Ken Short

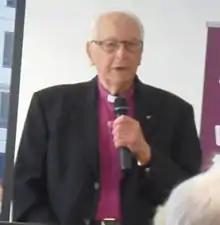
Short in 2010

Kenneth Herbert Short (6 July 1927 – 19 October 2014) was an Anglican bishop in Australia. He was the Bishop of Wollongong and then Bishop of Parramatta and Bishop to the Australian Defence Force. He was appointed dean of St Andrew's Cathedral, Sydney in 1989. He was a missionary, pastor and military chaplain.